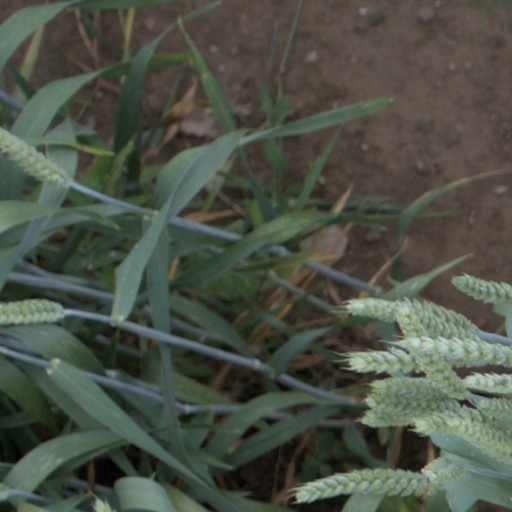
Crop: wheat